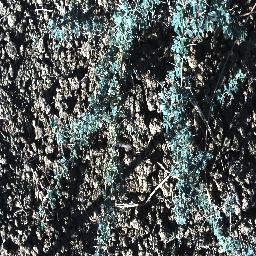
Label: prickly_acacia